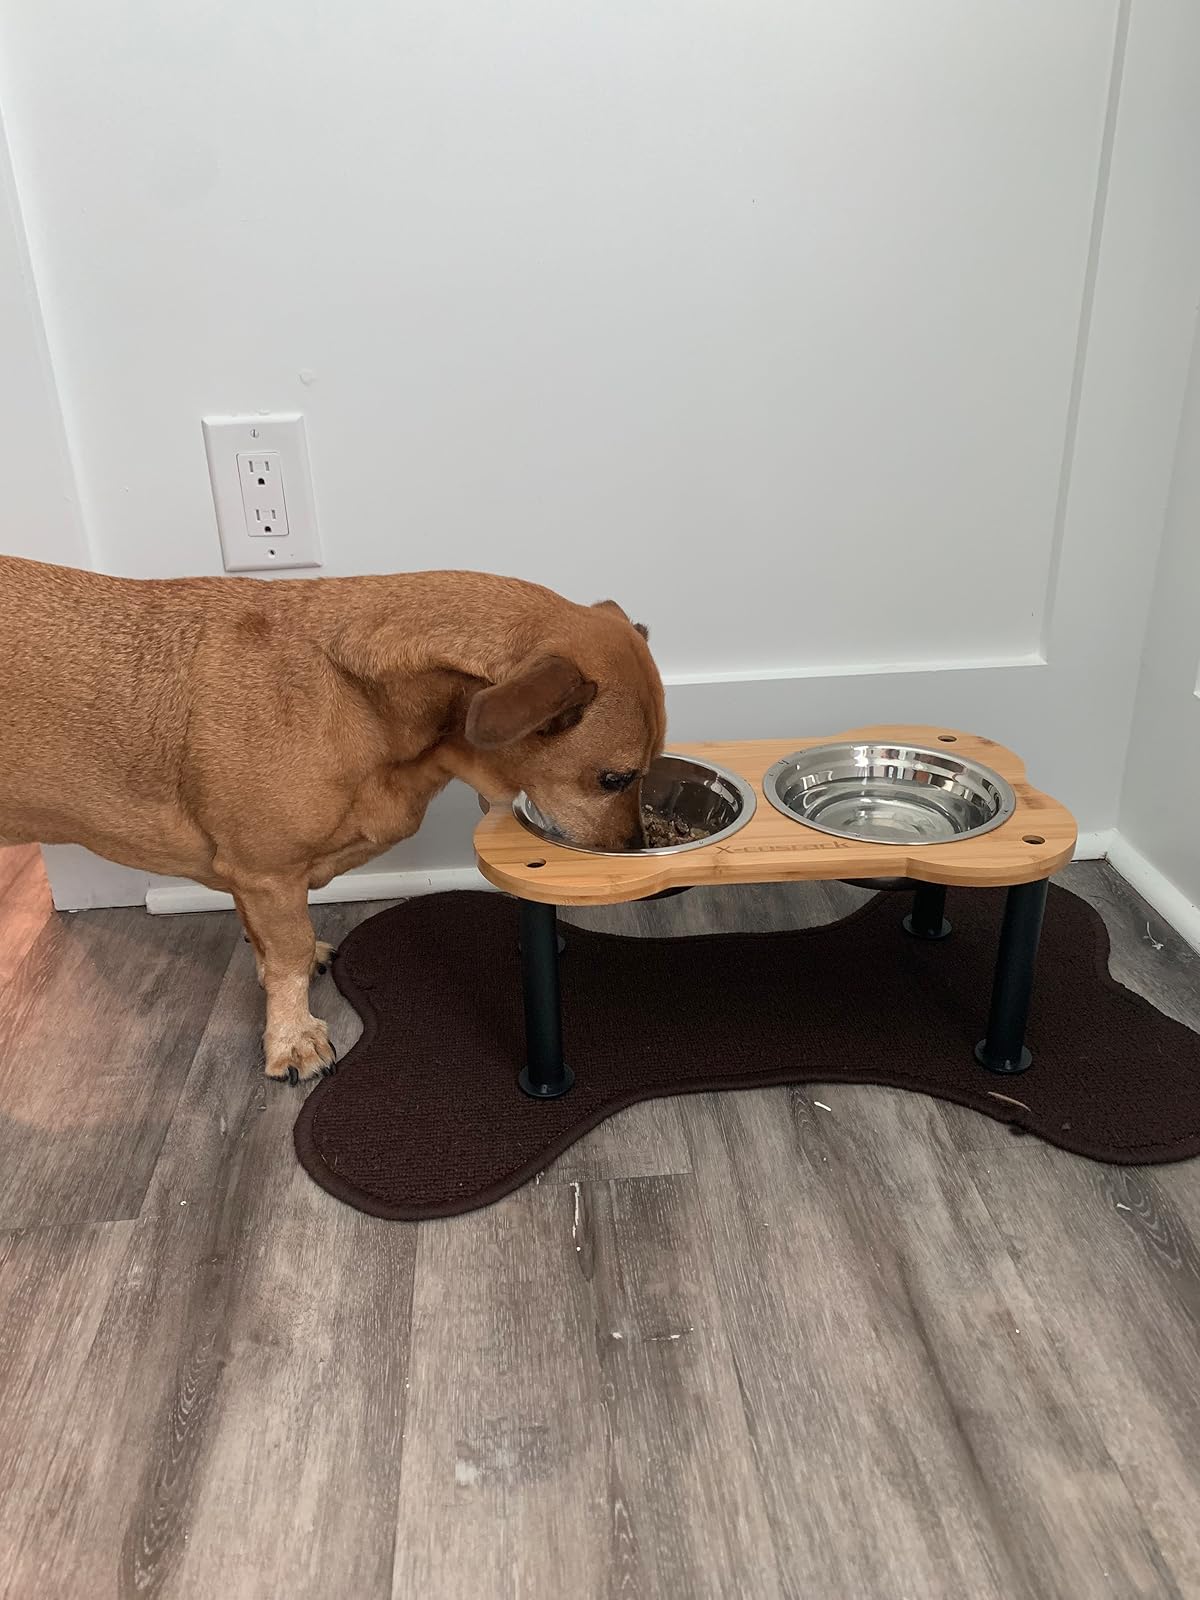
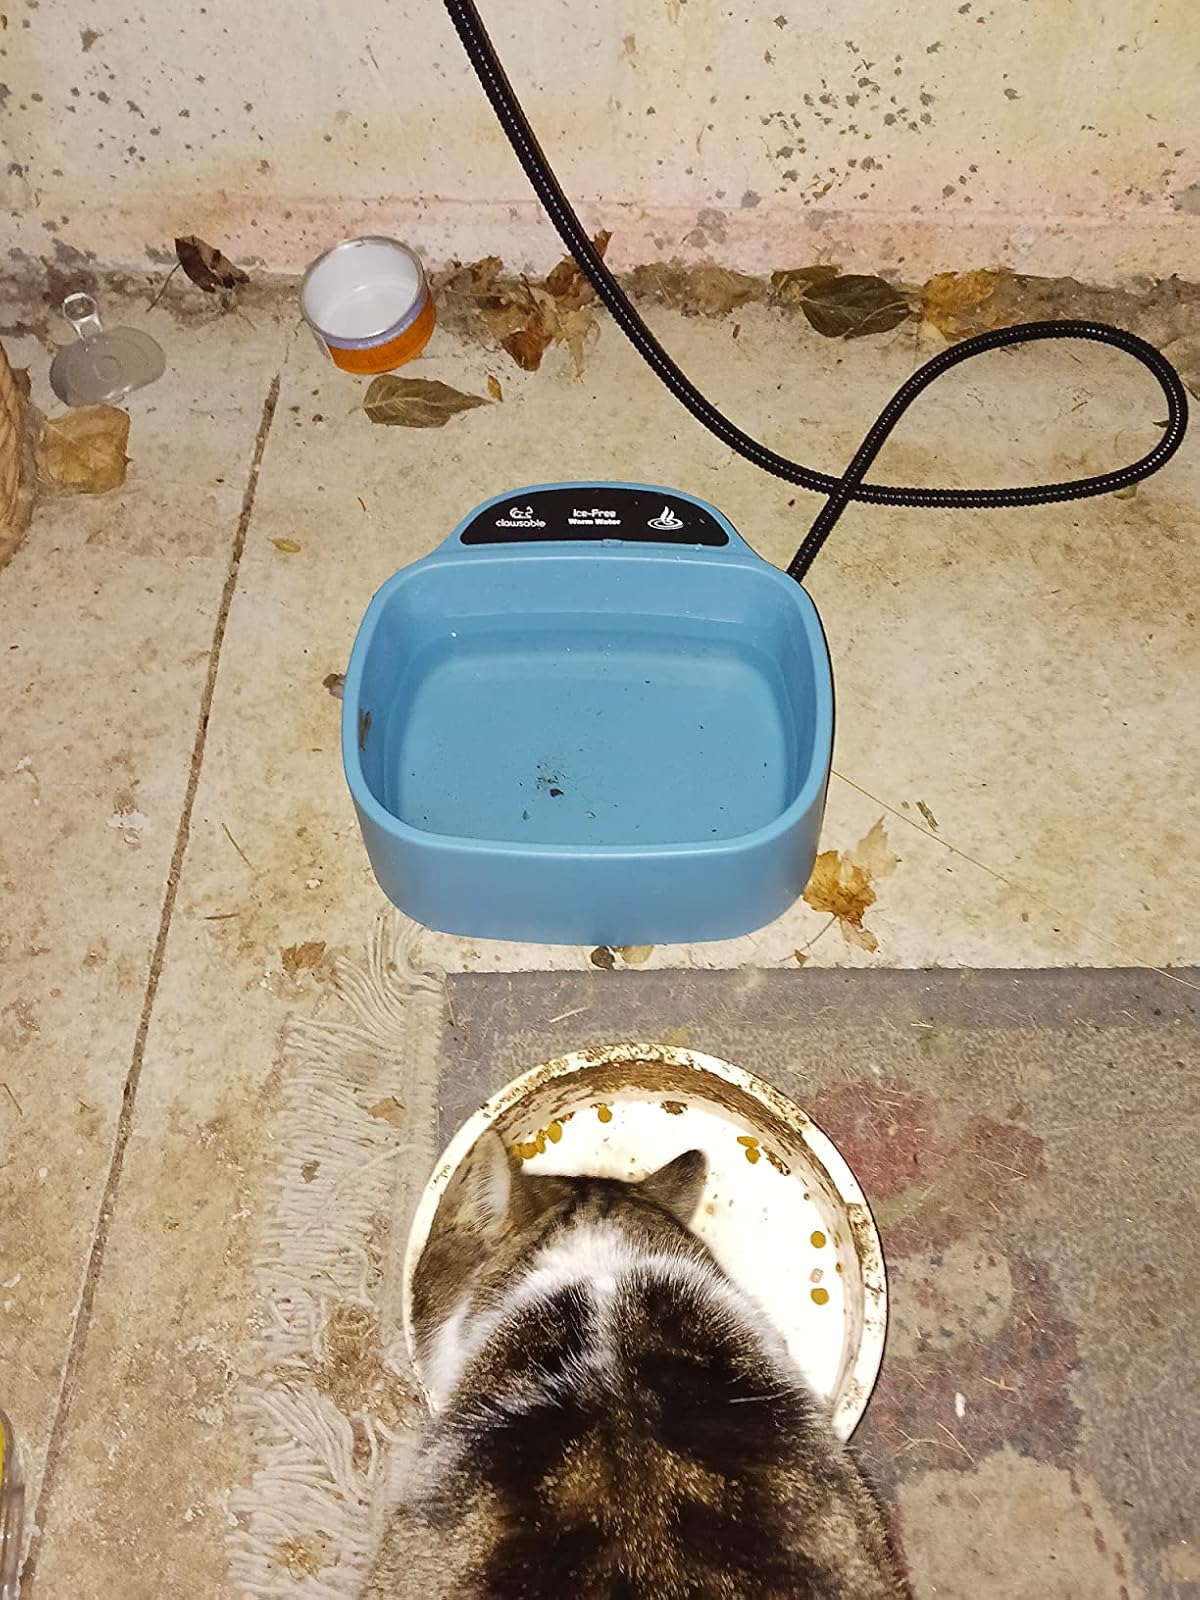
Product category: items_bowl
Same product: no